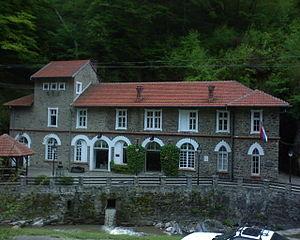
Vučje est une ville de Serbie situé sur le territoire de la Ville de Leskovac, district de Jablanica. Au recensement de 2011, elle comptait 2 871 habitants.